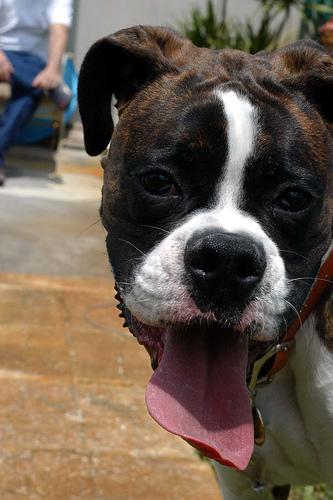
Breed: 225-n000082-boxer